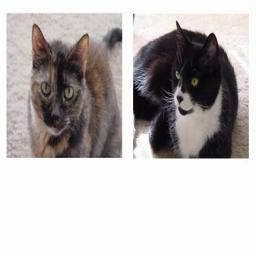
Animal: cats